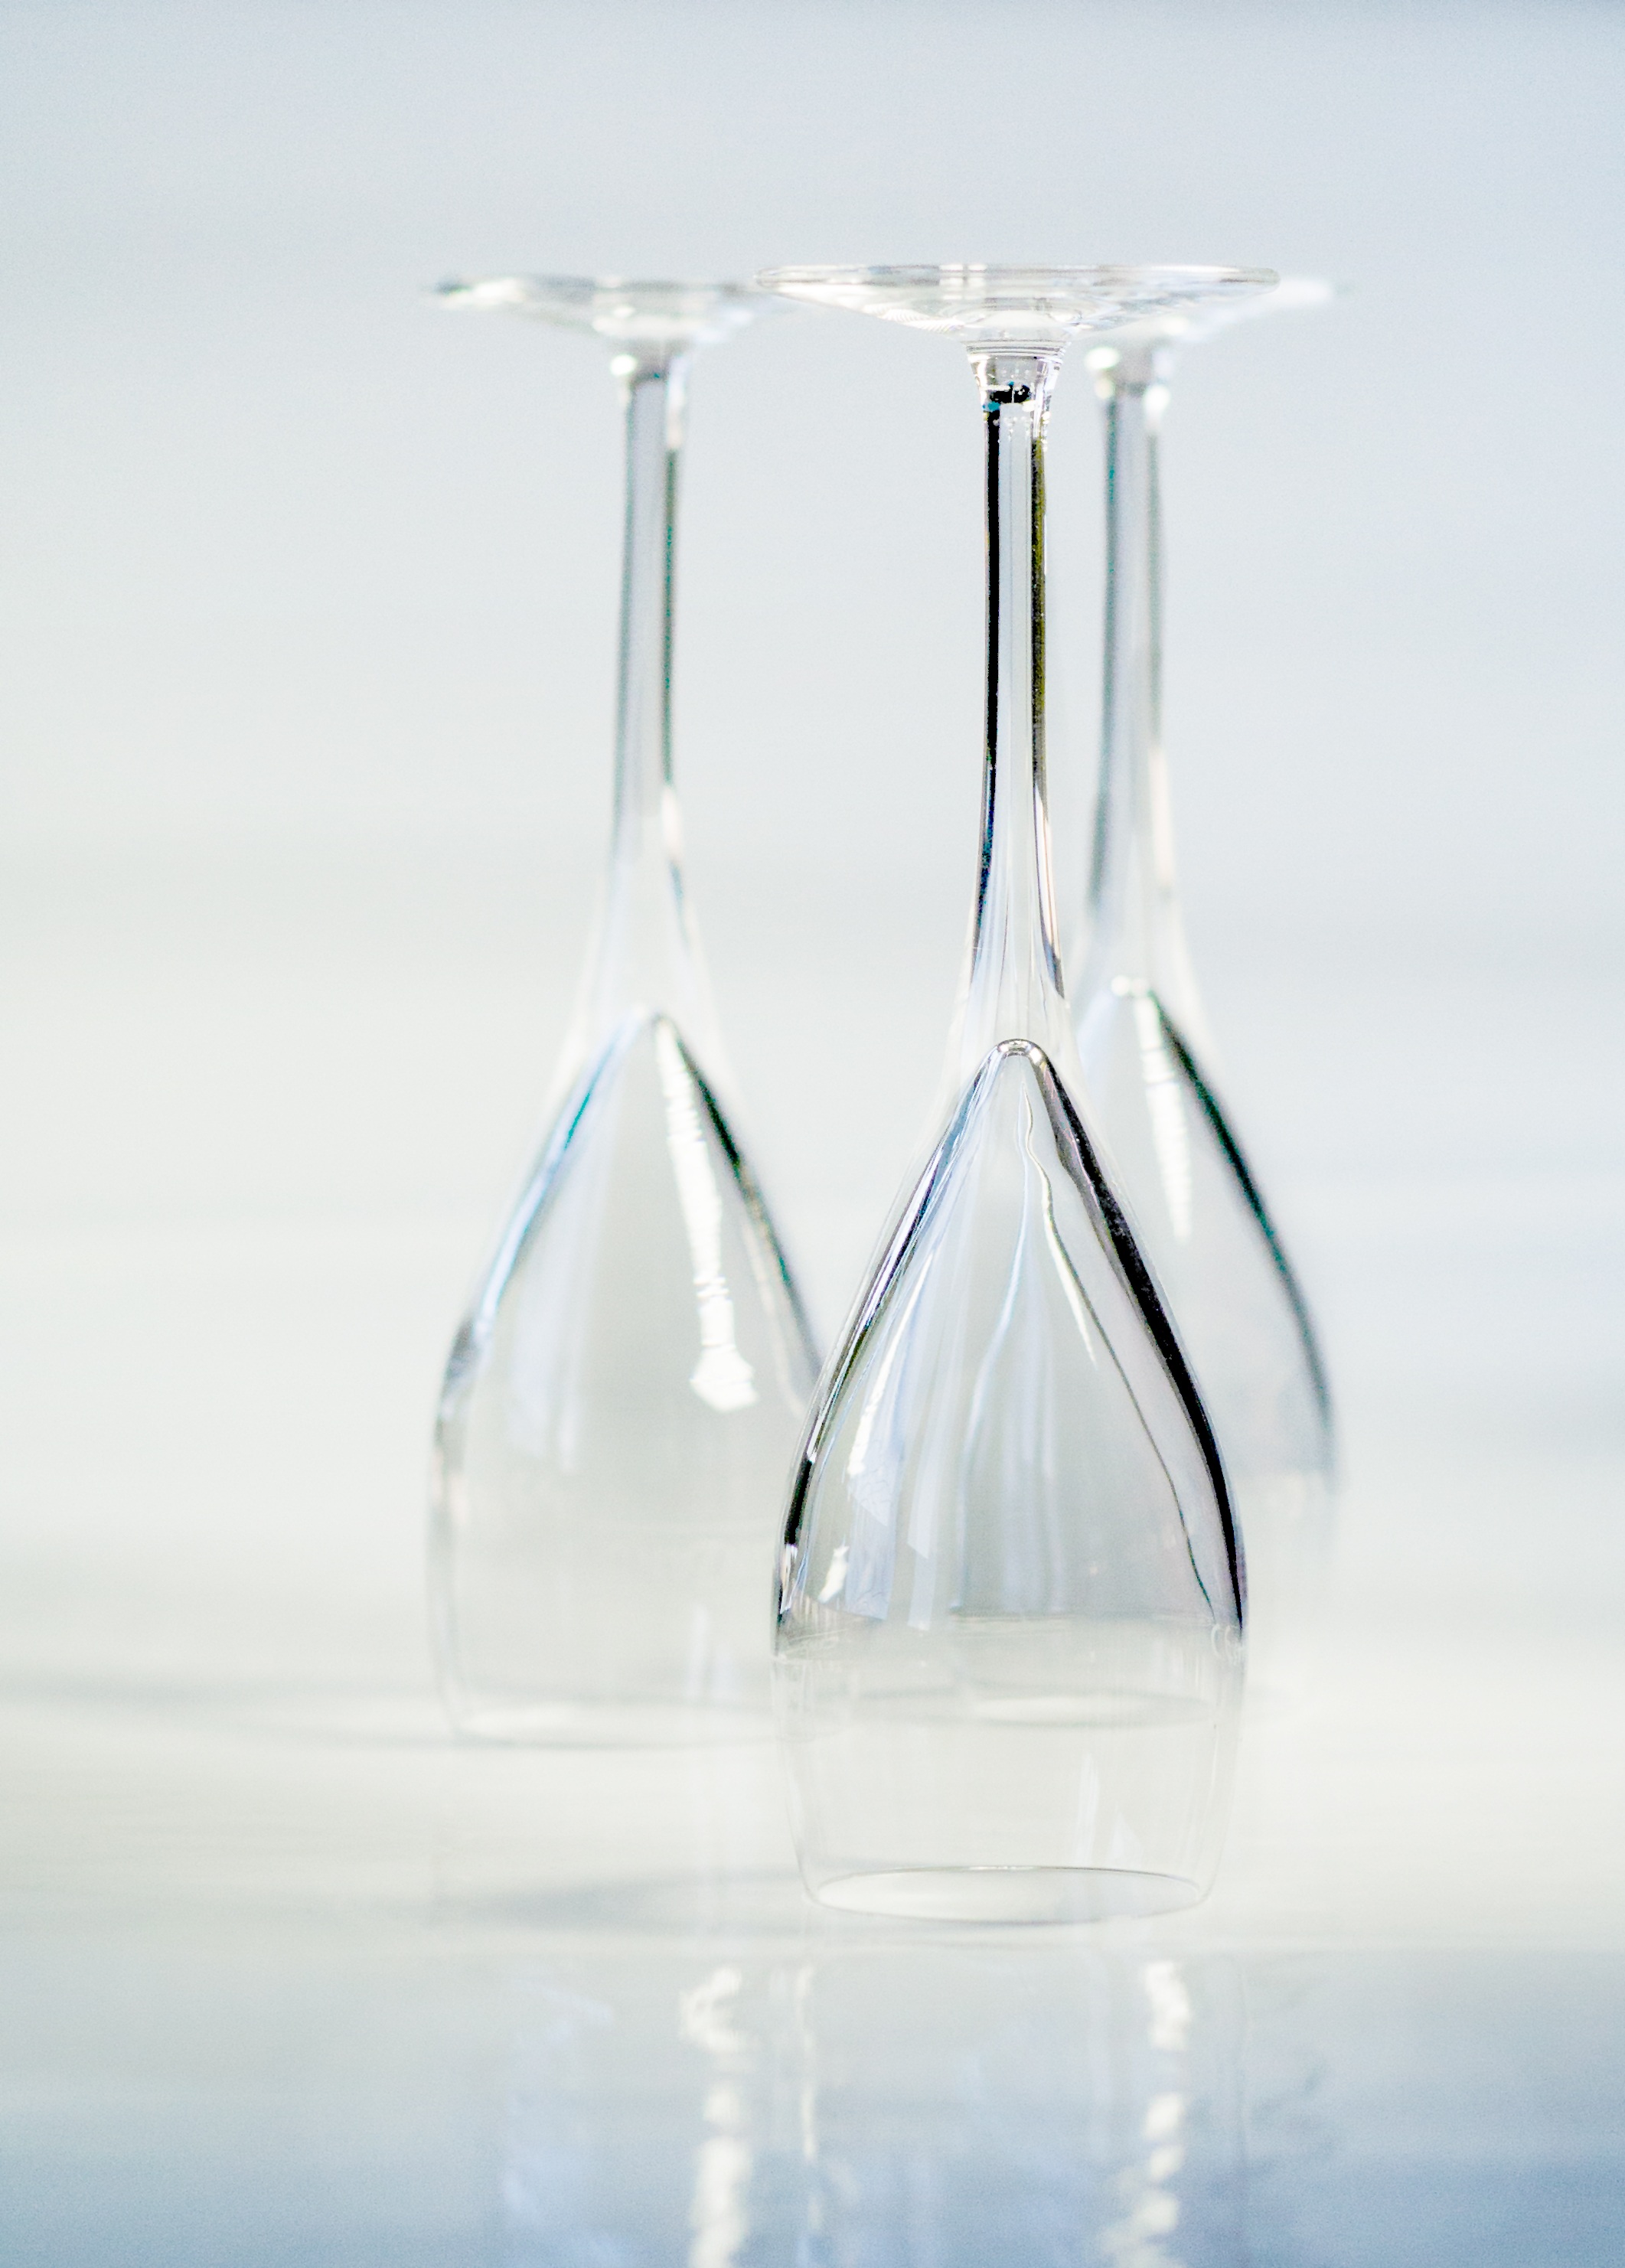
liquid, wine, glass, bar, vase, food, drink, bottle, alcohol, celebrate, glass bottle, alcoholic, transparent, festival, party, sparkling, champagne, mood, beverages, abut, champagne glasses, new year's day, turn of the year, drinkware, champagne bar